Thylacocephala

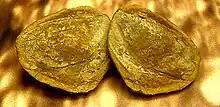
"Ankitokazocaris" fossil (Triassic)

Researchers agree the Thylacocephala represent a class. Some efforts have been made at further classification: Schram split currently known taxa into two orders: